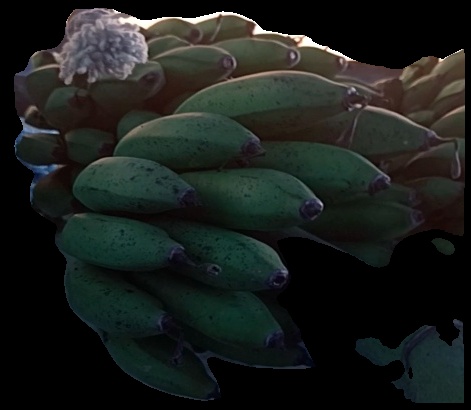
Variety: rasbale
Grade: grade2